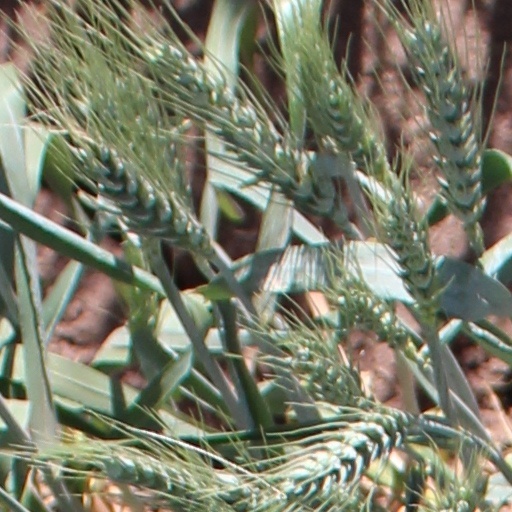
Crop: wheat